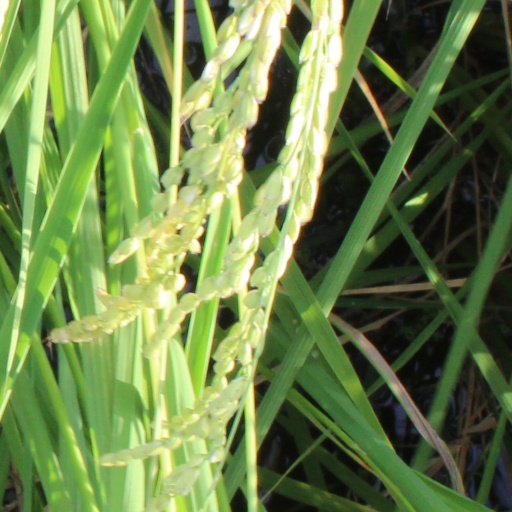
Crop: rice